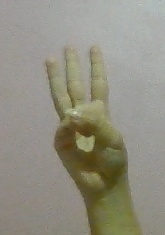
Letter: thaa